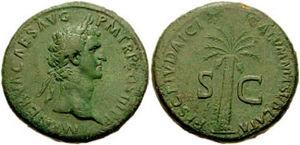
Nerva, né sous le nom de Marcus Cocceius Nerva le 8 novembre 30 à Narni et mort le 27 janvier 98 à Rome, est empereur romain du 18 septembre 96 jusqu'à sa mort. À sa mort, il porte le nom de Imperator Nerva Cæsar Augustus Germanicus.
Le fiscus iudaicus, est une capitation annuelle prélevée sur les Juifs dans l'Empire romain à partir de l'année 73 AD.